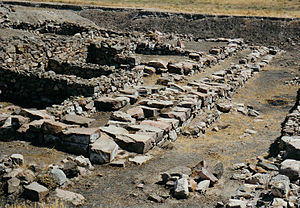
Kanesh
Udgravninger i Kanesh
Kanesh er i dag en landsby i den østlige del af Anatolien, men den var i oldtiden et stort hittitisk handelscentrum. I bronzealderen blev der stor en assyrisk handelskoloni grundlagt i byen, som blomstrede langt ind i jernalderen.